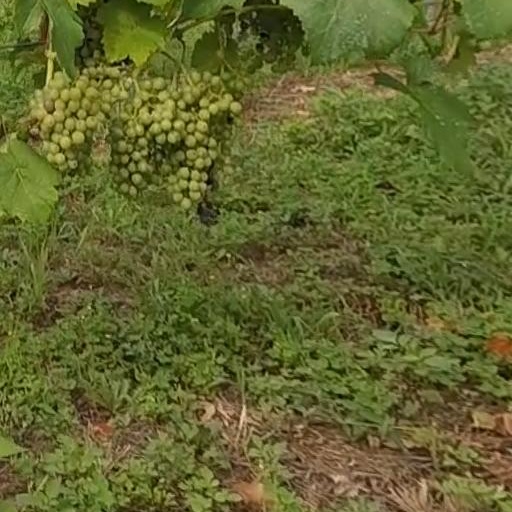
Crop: grape